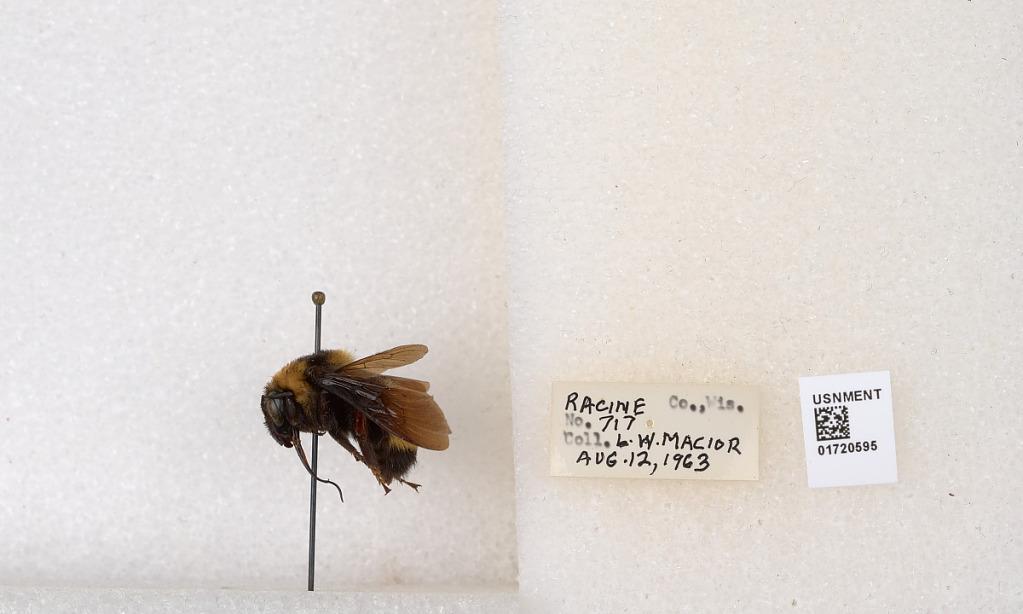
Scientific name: Bombus (Bombus) nevadensis auricormus
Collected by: L. Macior
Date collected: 1963-8-12
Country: United States
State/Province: Wisconsin
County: Racine
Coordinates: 42.7299, -87.8123